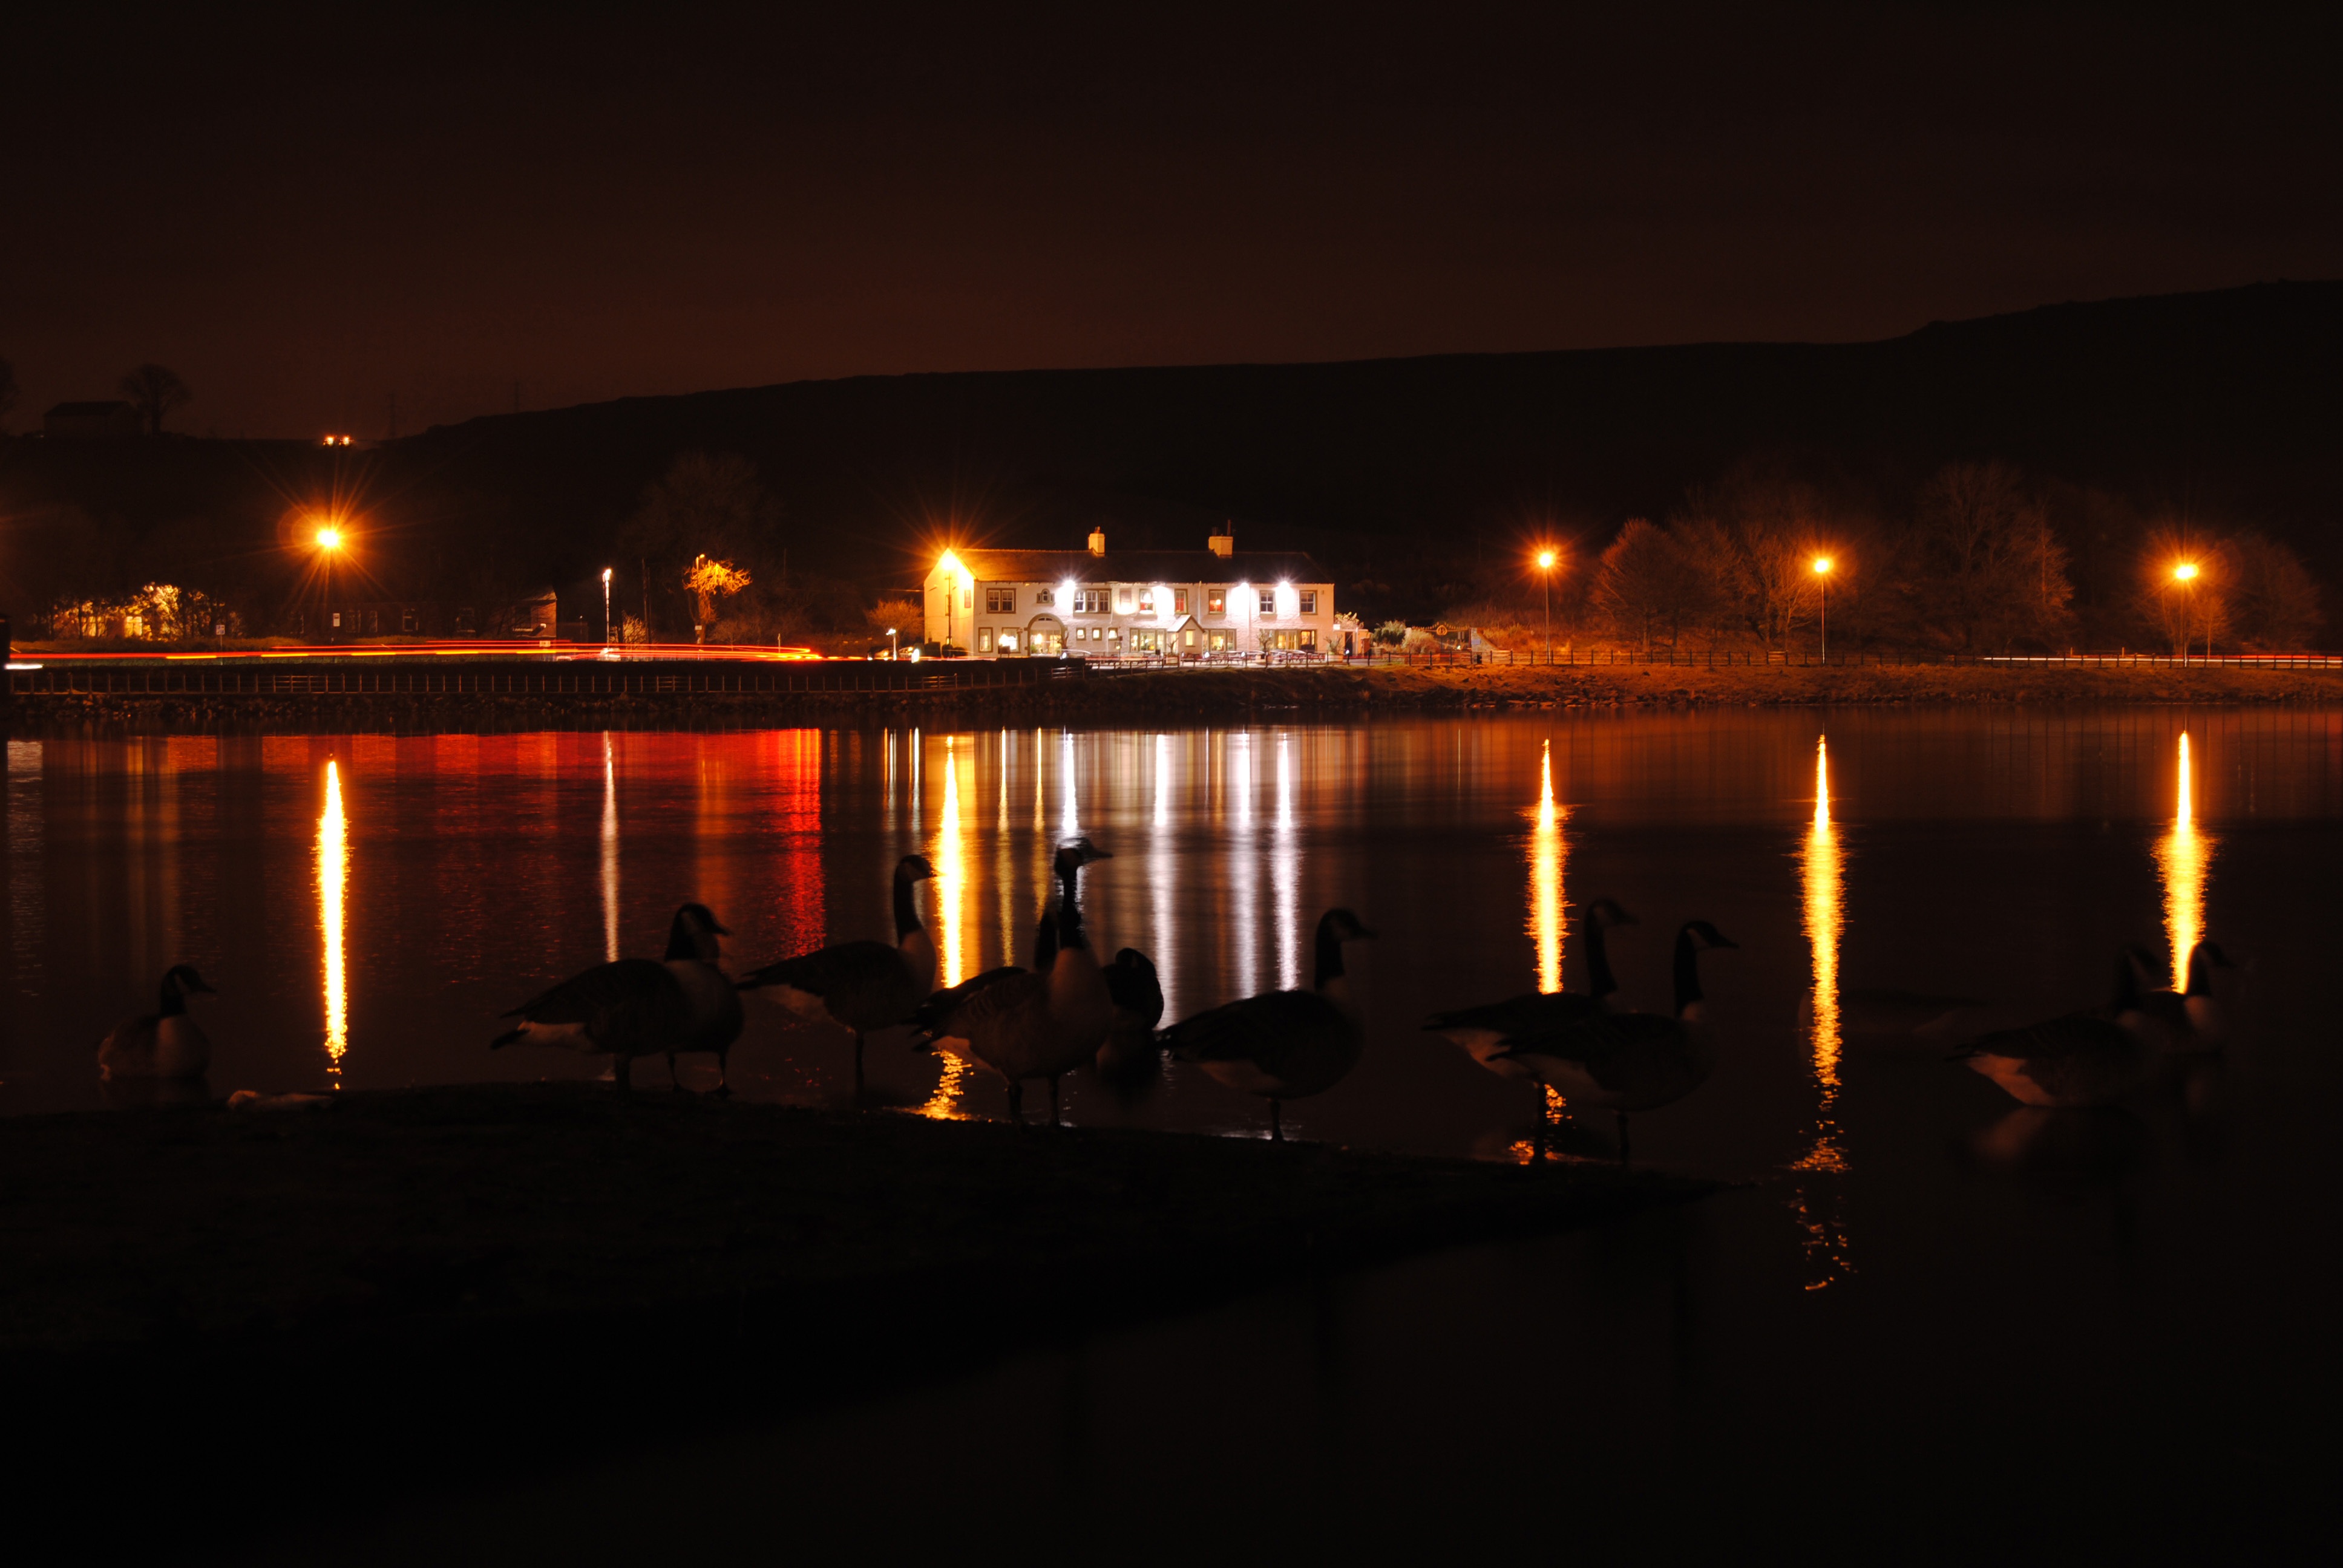
light, bridge, night, building, dawn, dark, dusk, evening, reflection, color, glow, darkness, nightlife, lighting, illuminated, lights, scene